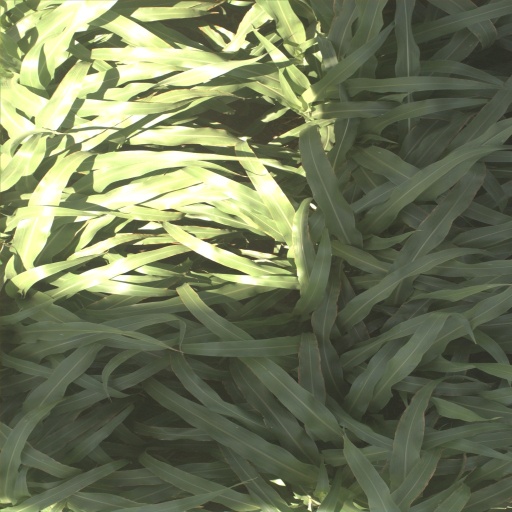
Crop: sorghum